Larz Anderson

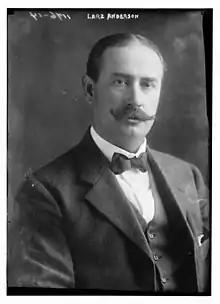

Larz Anderson (August 15, 1866 – April 13, 1937) was an American diplomat and "bon vivant". He served as second secretary at the United States Legation to the Court of St James's, London; as first secretary and later "chargé d'affaires" at the United States Embassy in Rome; as United States Minister to Belgium; and then briefly as the Ambassador to Japan. He also unsuccessfully sought appointment as Ambassador to Italy.